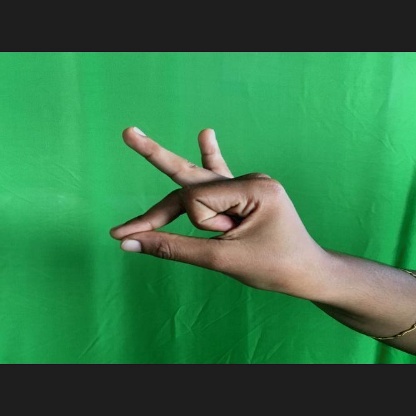
Mudra: Bramaram